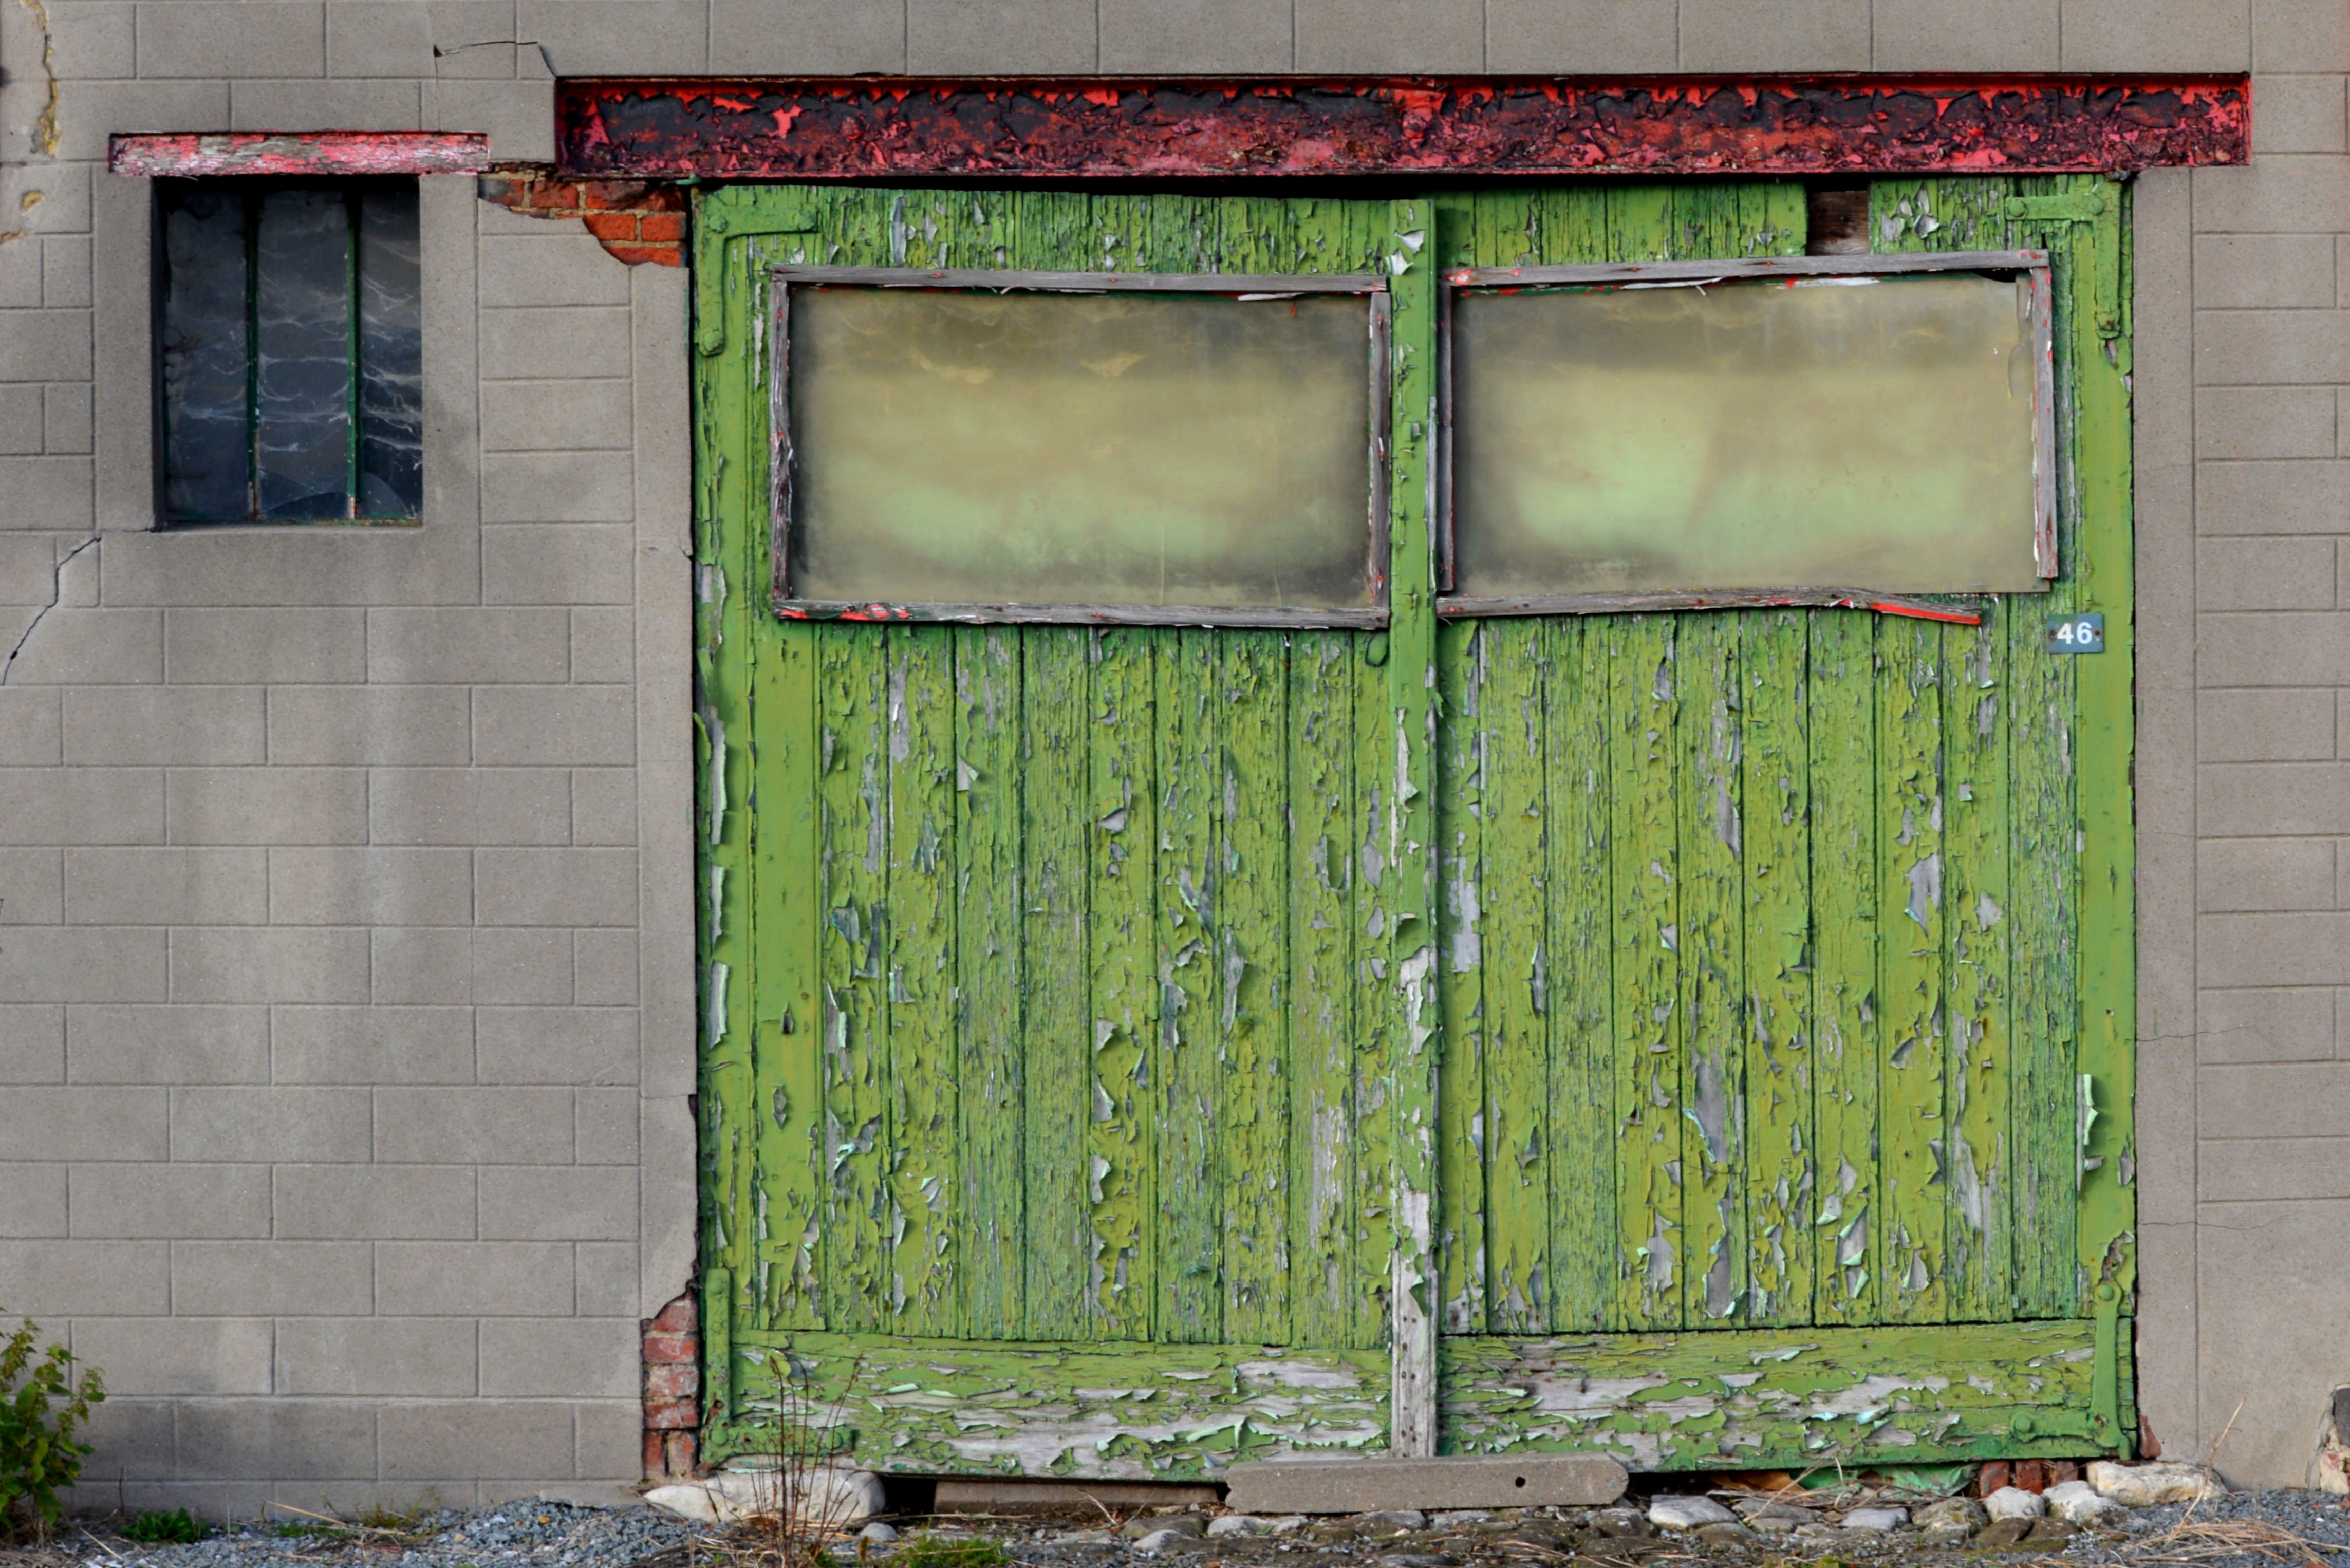
wood, house, window, home, wall, shed, green, facade, port, door, interior design, art, urban area, outdoor structure